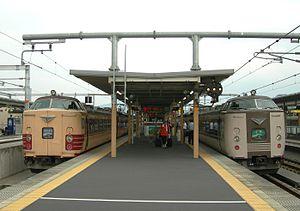
Le réseau Kitakinki Big X est le surnom du réseau utilisé par les trains express de JR West et KTR dans la partie nord de la région du Kansai.